Outline of Spain

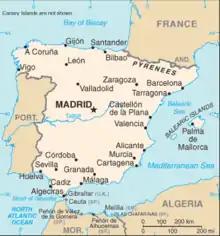
An enlargeable basic map of Spain, except the Canary Islands

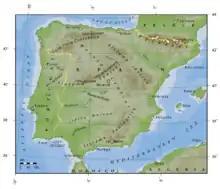
An enlargeable topographic map of Spain, except the Canary Islands and Menorca

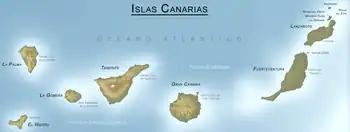
Map of the Canary Islands

Autonomous communities of Spain – each has its own parliament and government